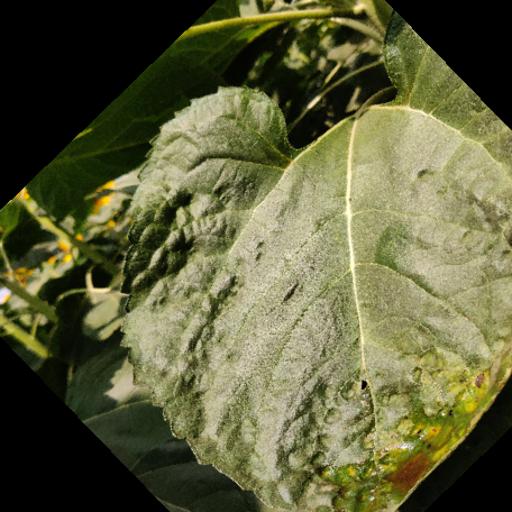
Label: Downy_mildew